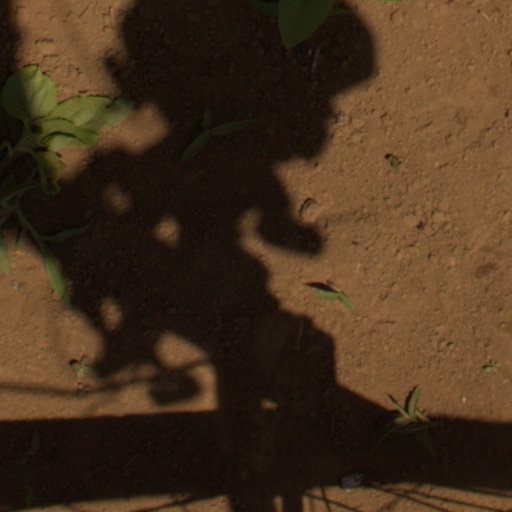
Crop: Jerusalem artichoke